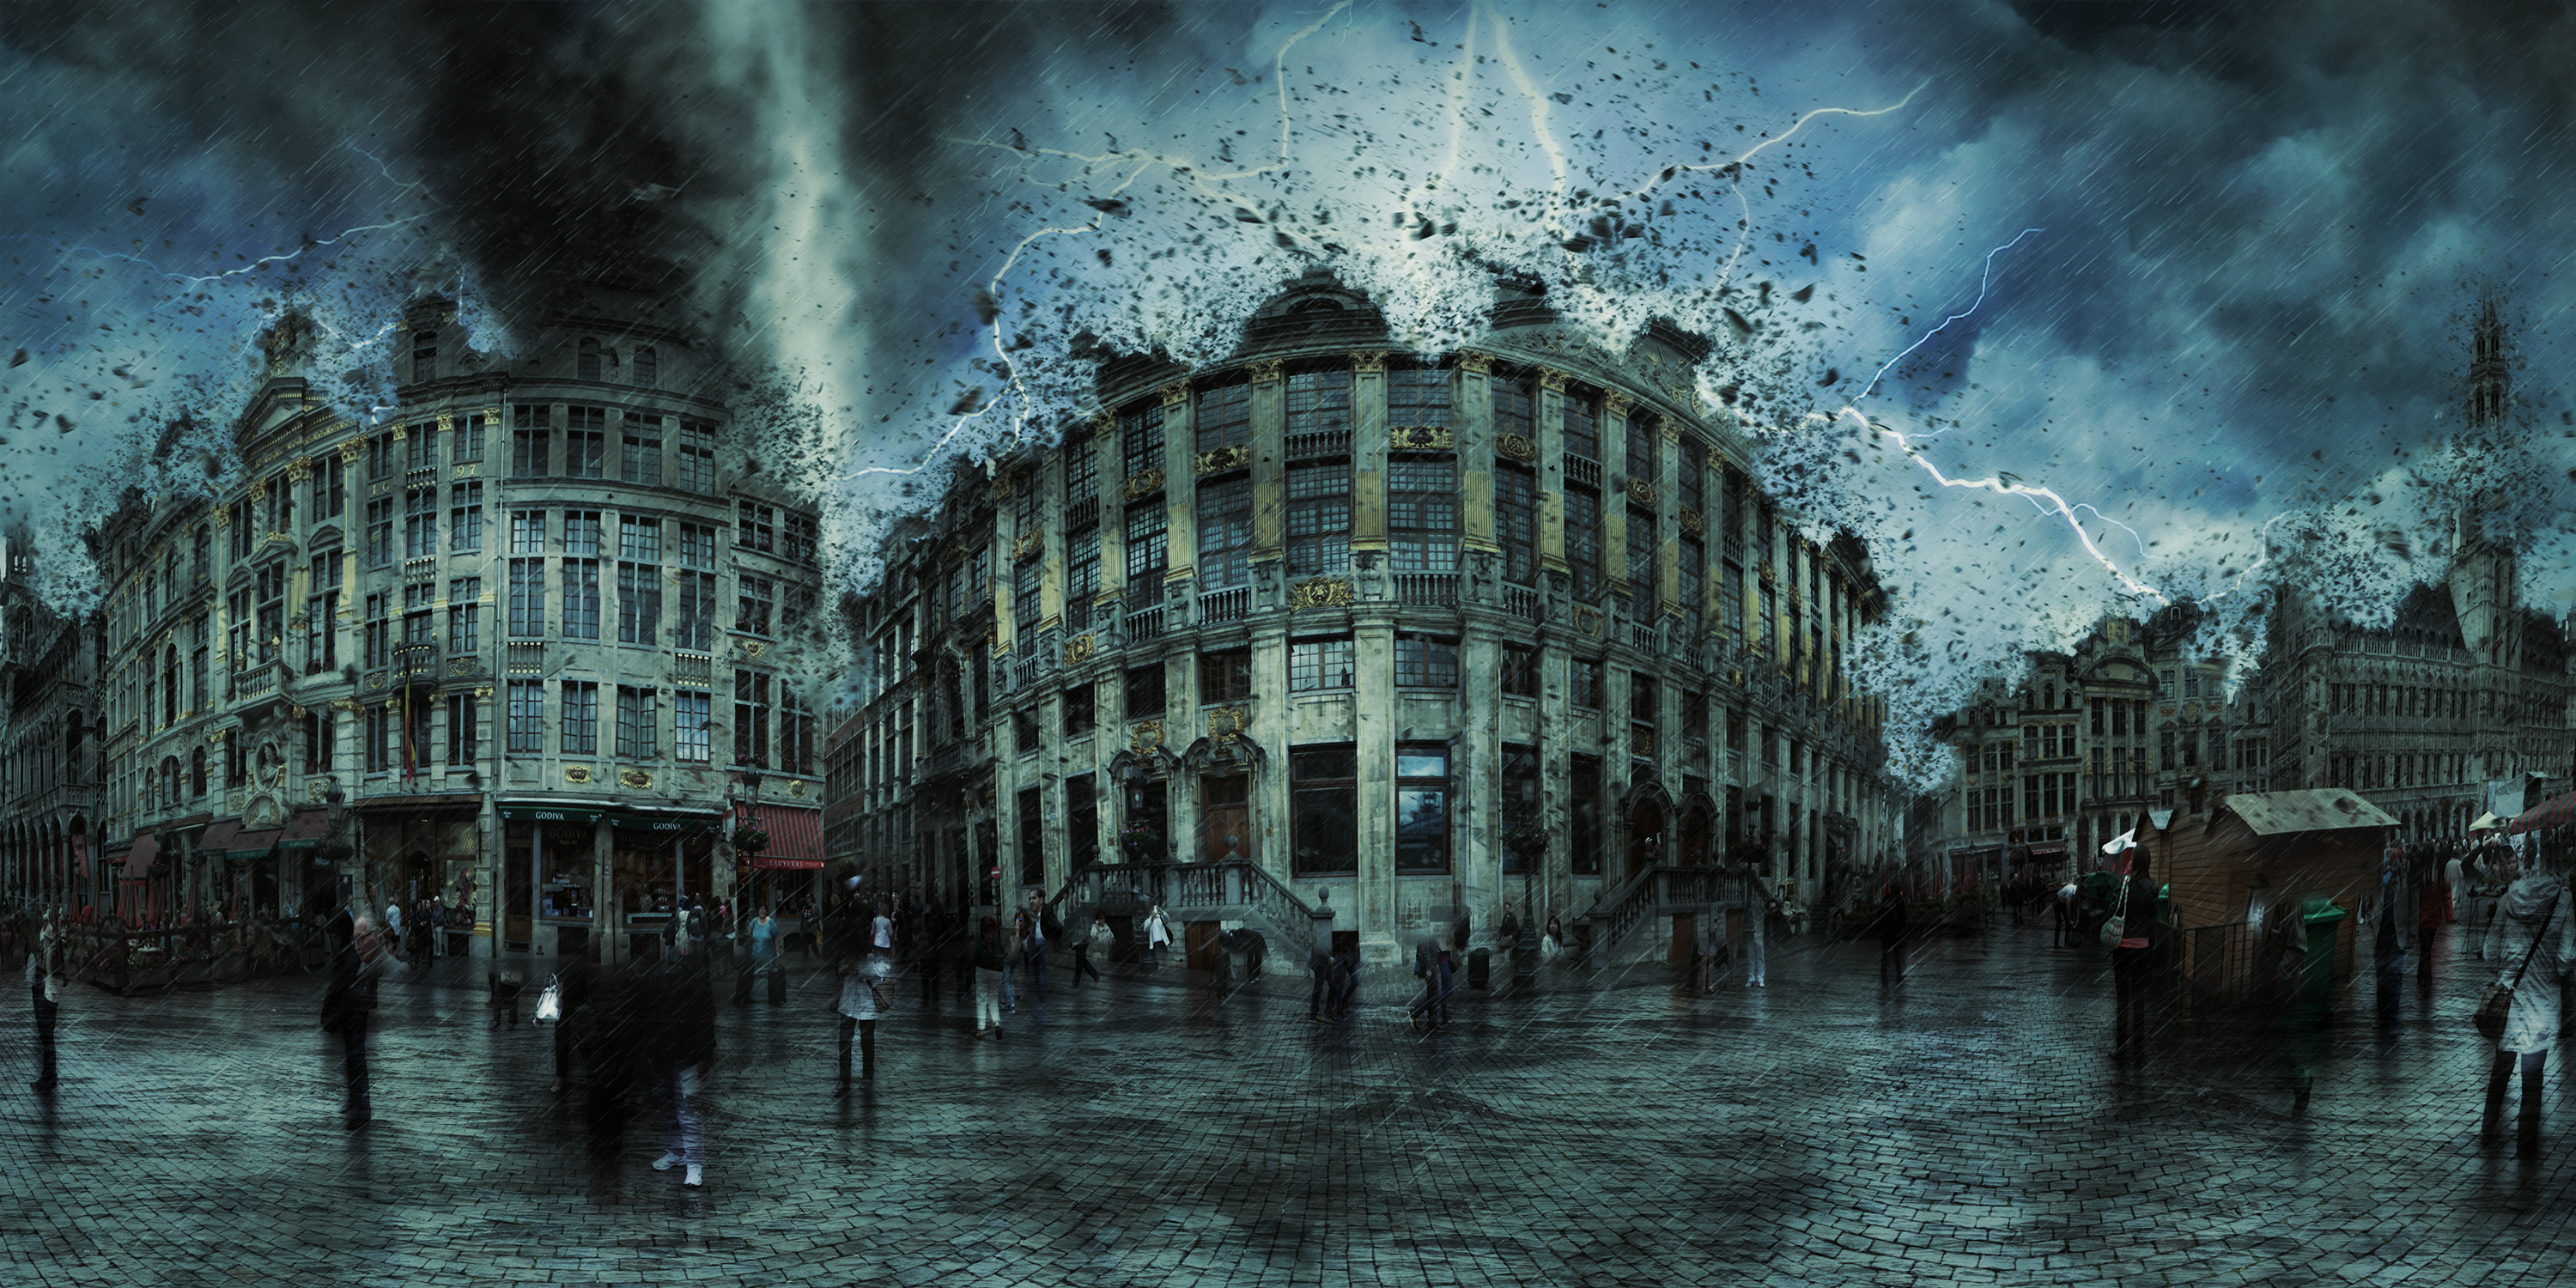
bruxelles, belgium, disaster, destruction, cloud, water, atmosphere, sky, world, nature, building, flash photography, architecture, art, wall, city, morning, tree, symmetry, landmark, monochrome, Tints and shades, facade, midnight, metropolitan area, metropolis, monochrome photography, road surface, darkness, space, urban area, reflection, visual arts, painting, street, illustration, pattern, meteorological phenomenon, arch, winter, stock photography, town, mixed use, night, light fixture, town square, tourist attraction, font, drawing, panorama, history, cityscape, cobblestone, downtown, glass, tourism, pedestrian